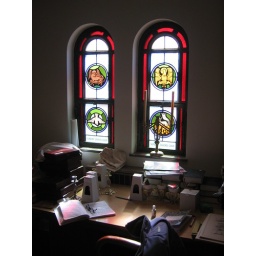
Stained glass windows in the church bookstore.